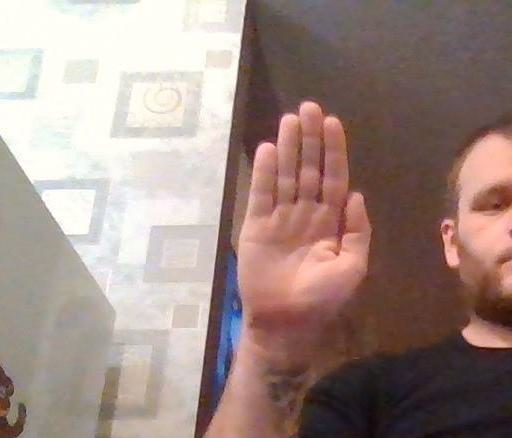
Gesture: stop